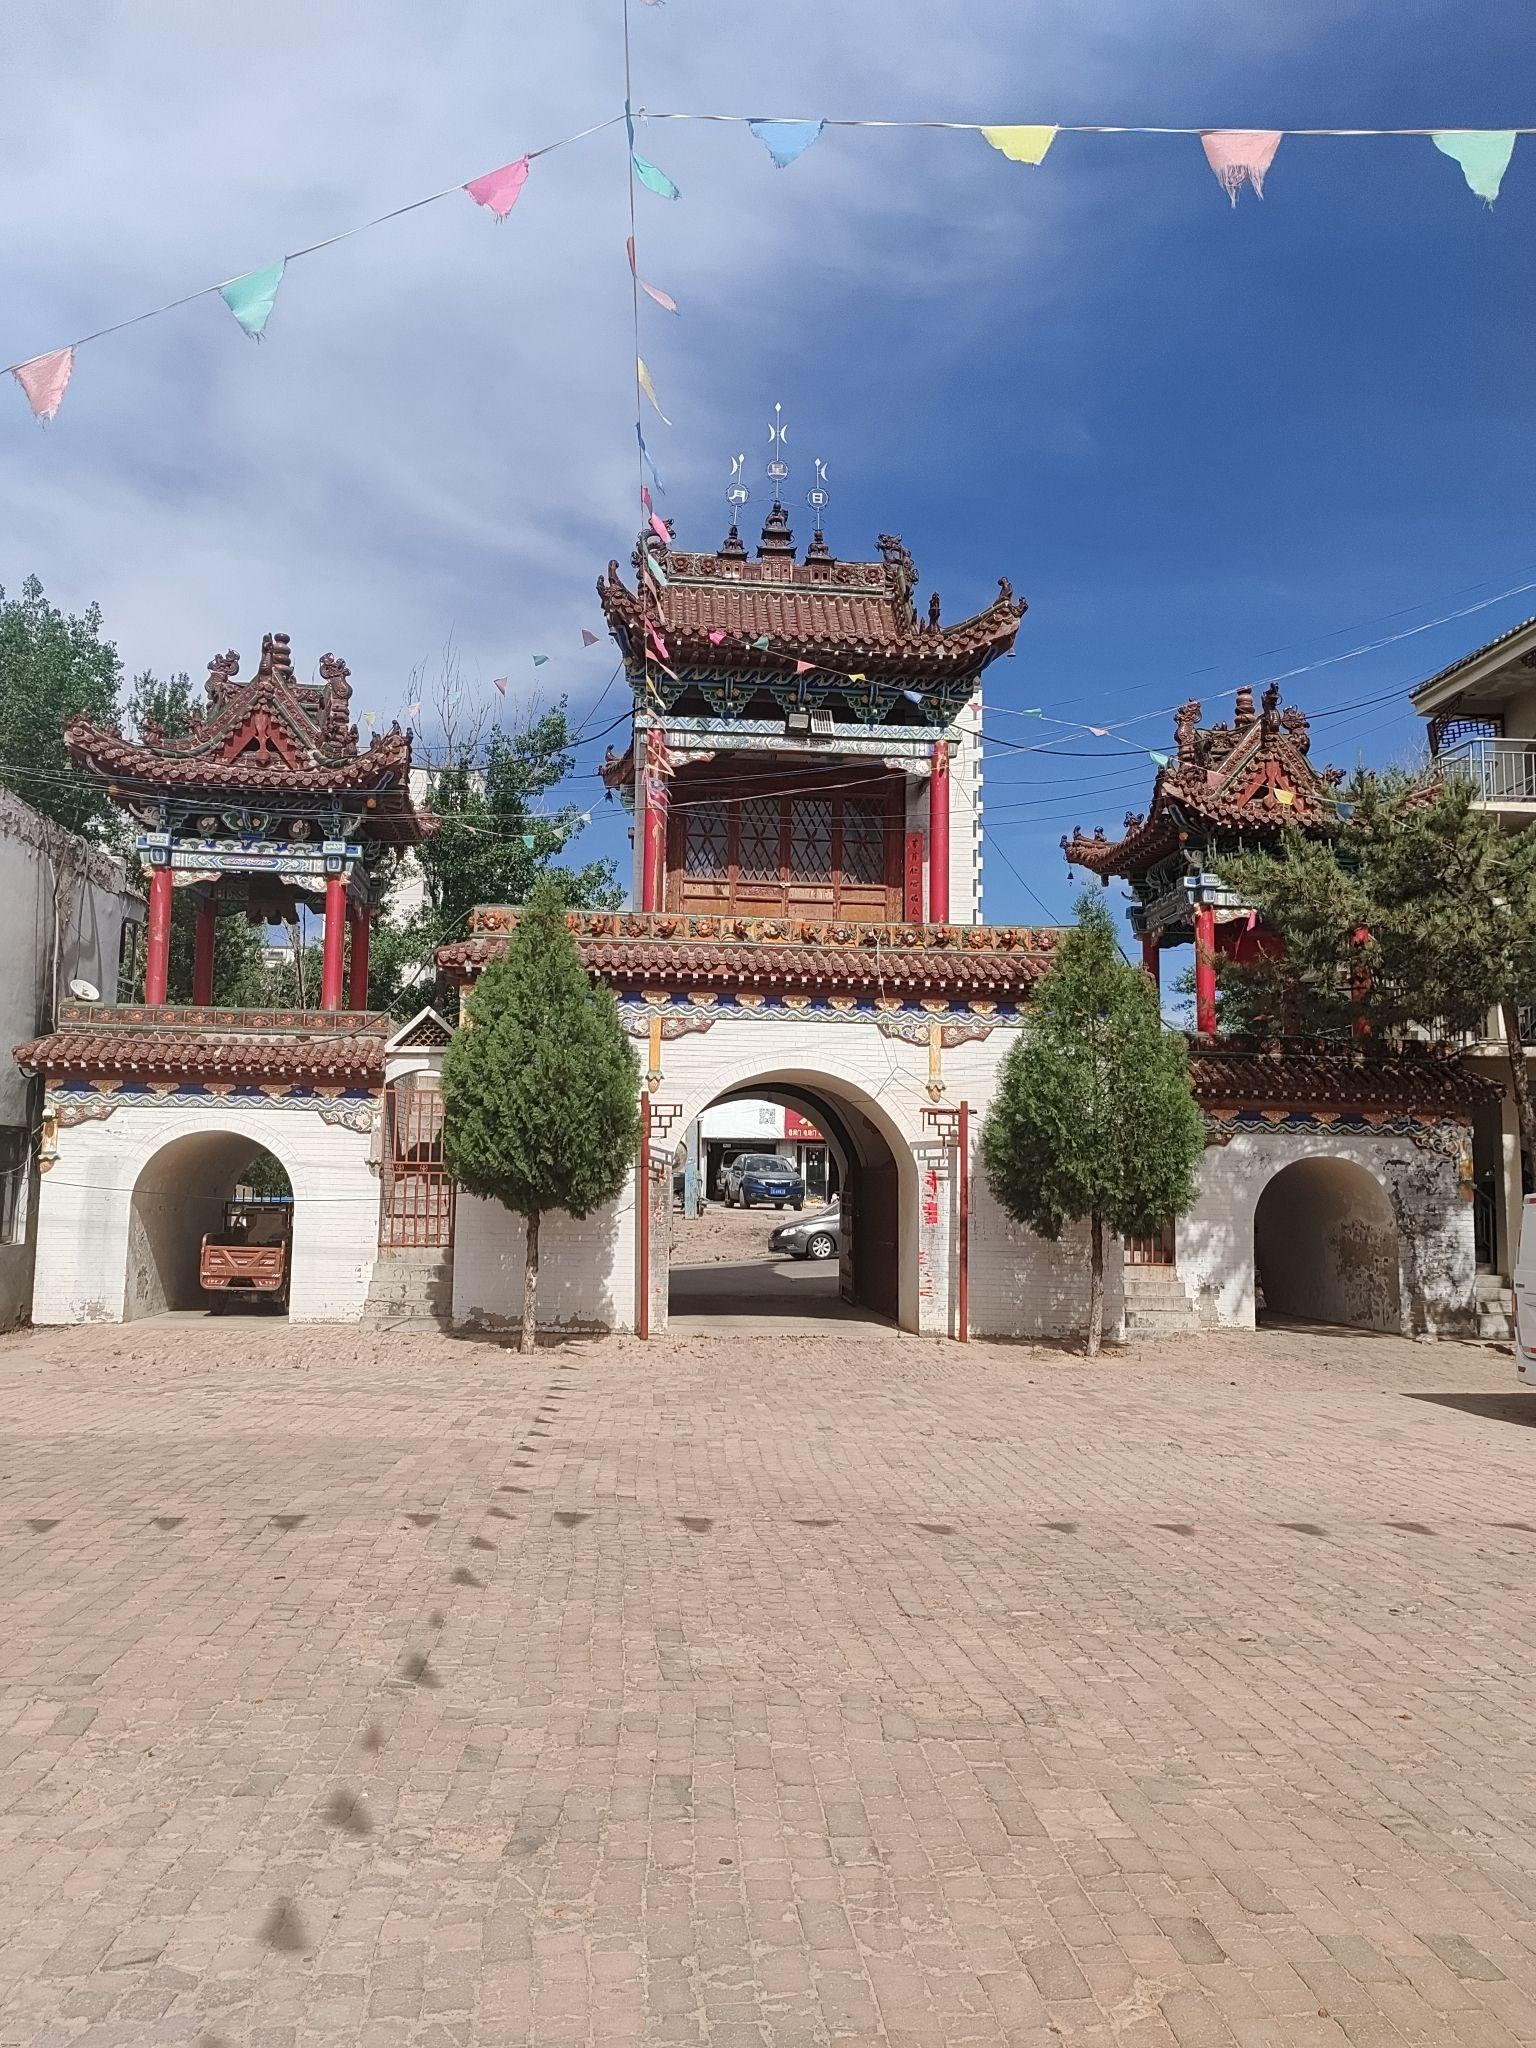
地标名称：关帝庙
所在城市：榆林市·榆阳区